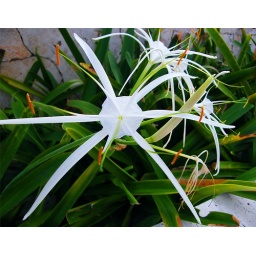
A flower on a beach in the Dom in can Republic. Have no idea what it is.